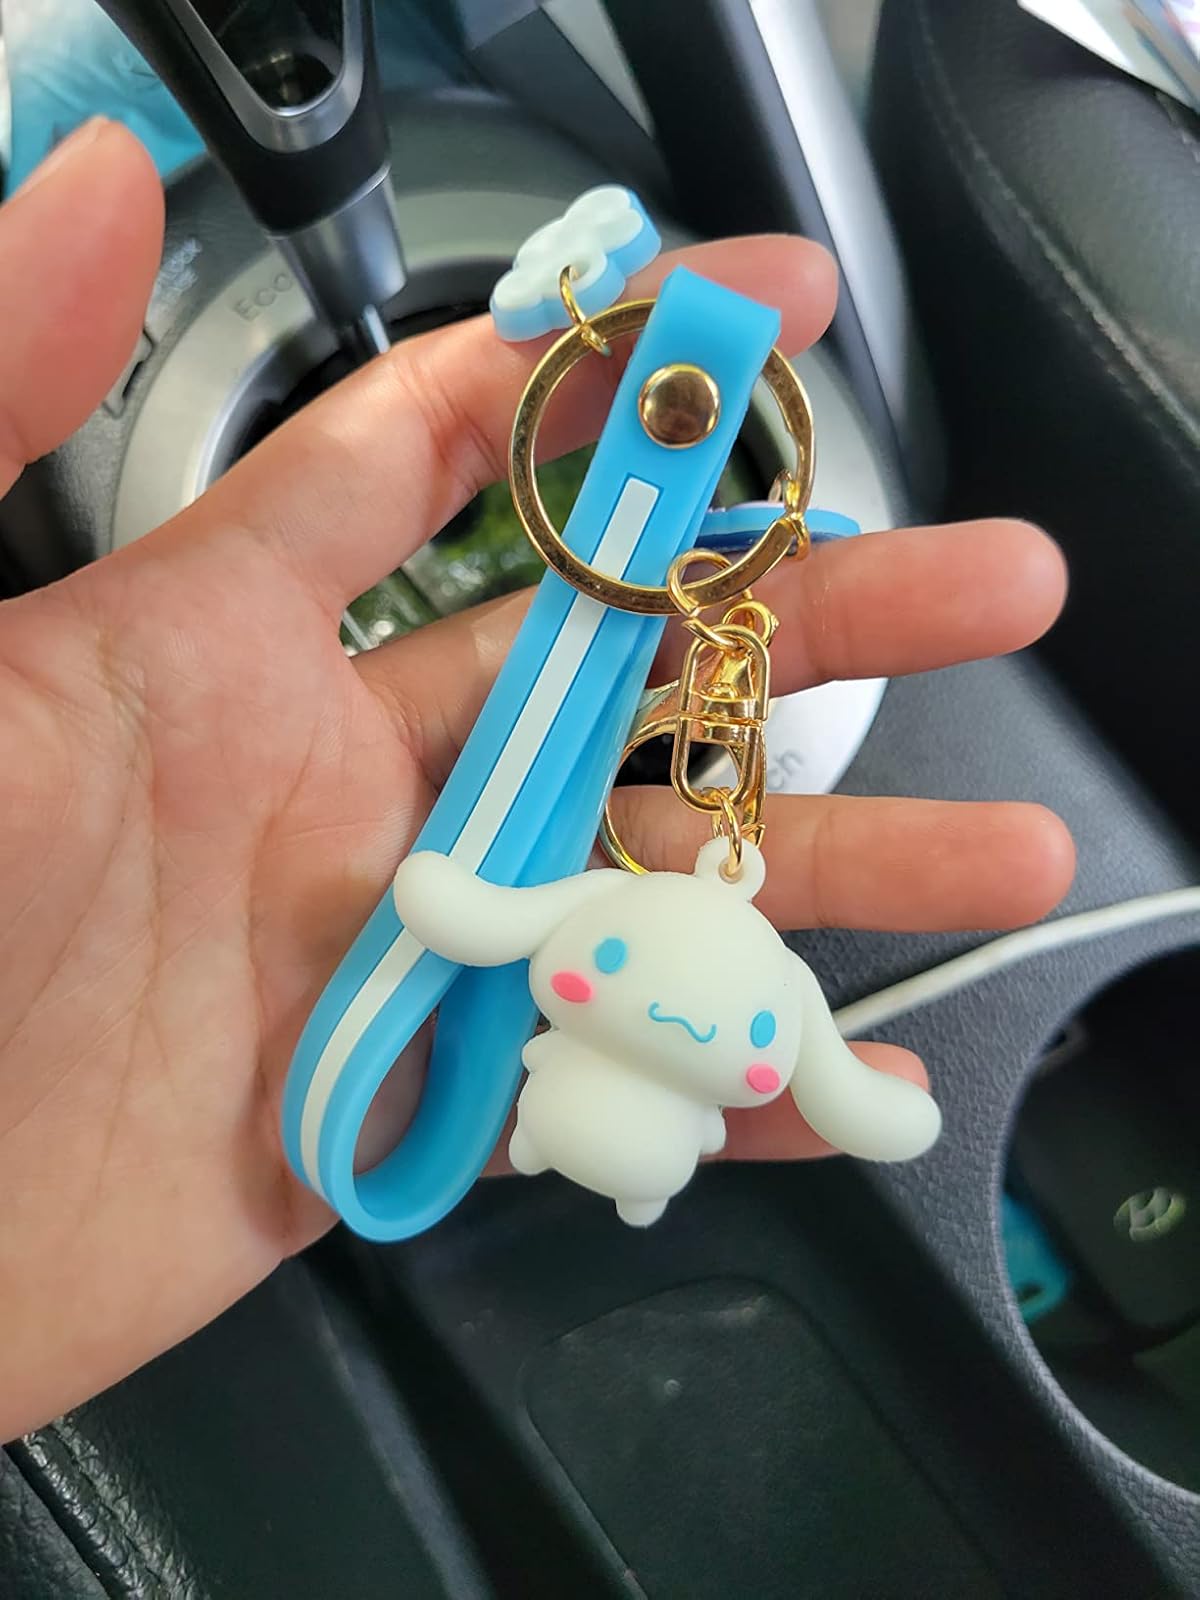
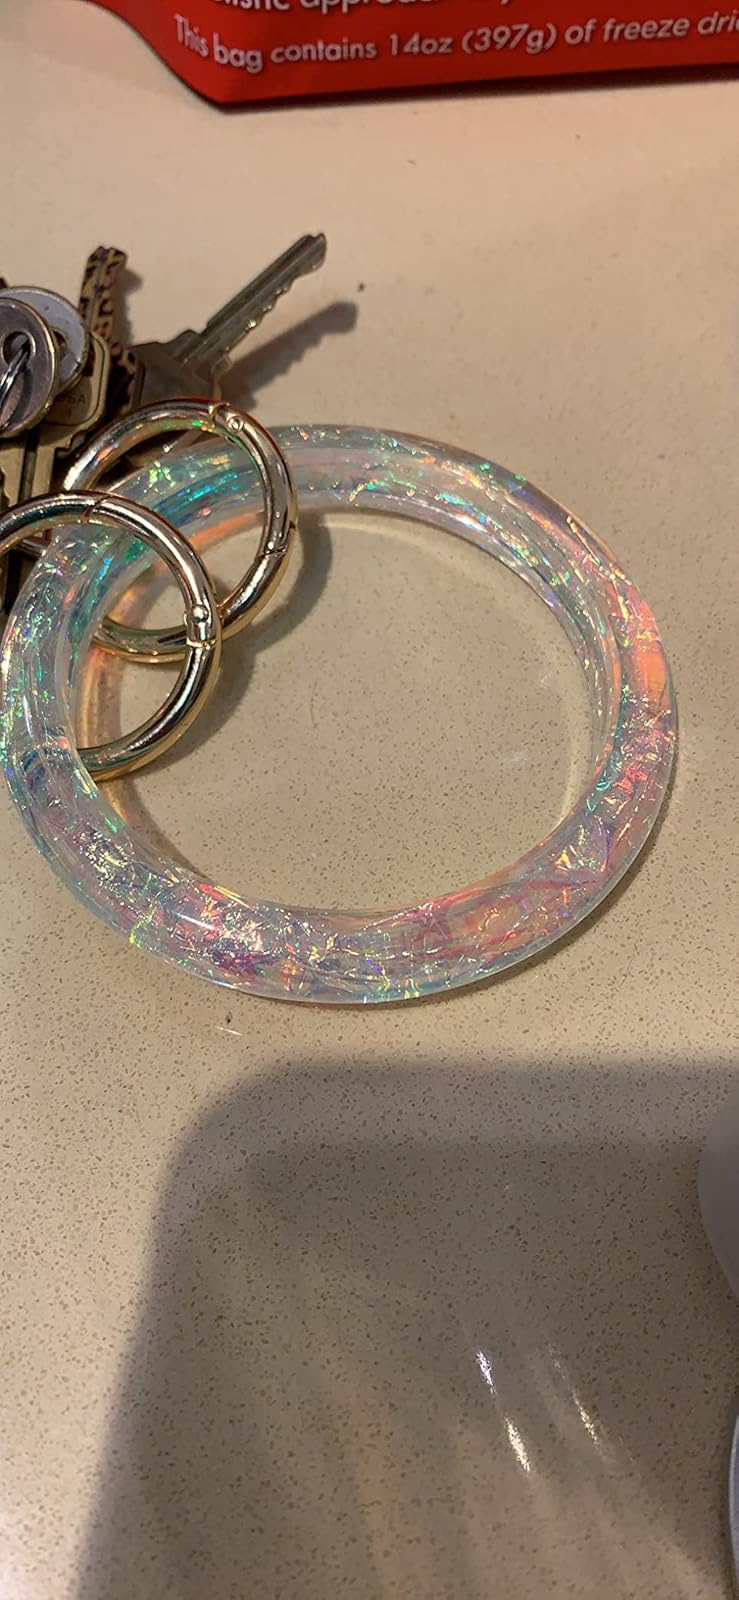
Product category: accessories_keychain
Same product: no